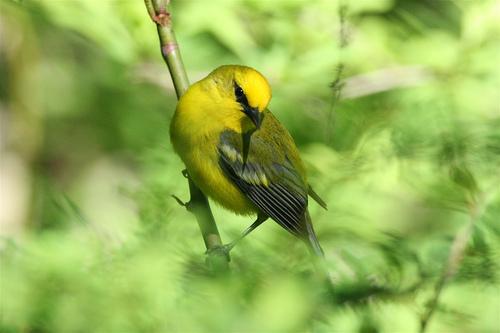
a small bird, with a small, slender head and short bill, a yellow crown, throat and belly, chartreuse yellow coverts and dark primaries.
this small bird has a bright yellow body. the wings are finely striped, black, white and yellow. the black beak is rather small compared to the head.
this is a small, yellow bird with a small beak.
this bird has a yellow crown, a short black bill, and a yellow belly.
a small bird with a yellow body, and a black mark on face.
this is a green bird with a lighter green on the crown and a black bill
this is a small bird with a yellow breast and head area. the wings are olive green and dark.
a small yellow bird with green secondaries and black eye ring.
a bird with a vibrant yellow belly, breast and head that has a more dull yellow color on its back and wings.
a bright yellow bird with black and white stripes on part of its wings.
Species: Blue Winged Warbler